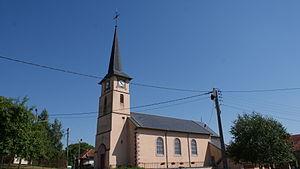
eglise au centre du village
Sainte-Pôle est une commune française située dans le département de Meurthe-et-Moselle en région Grand Est. La commune fait partie de la communauté de communes de Vezouze en Piémont.